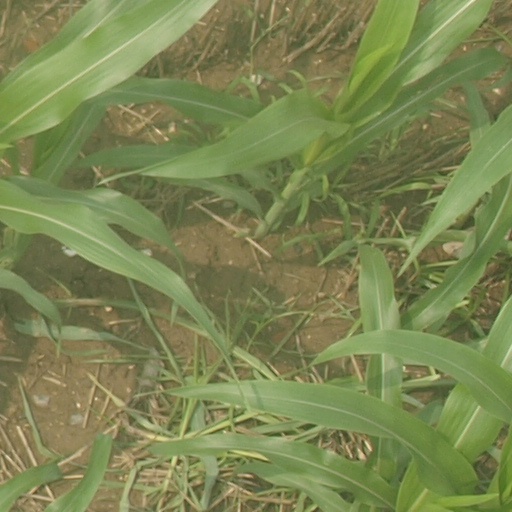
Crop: maize; corn